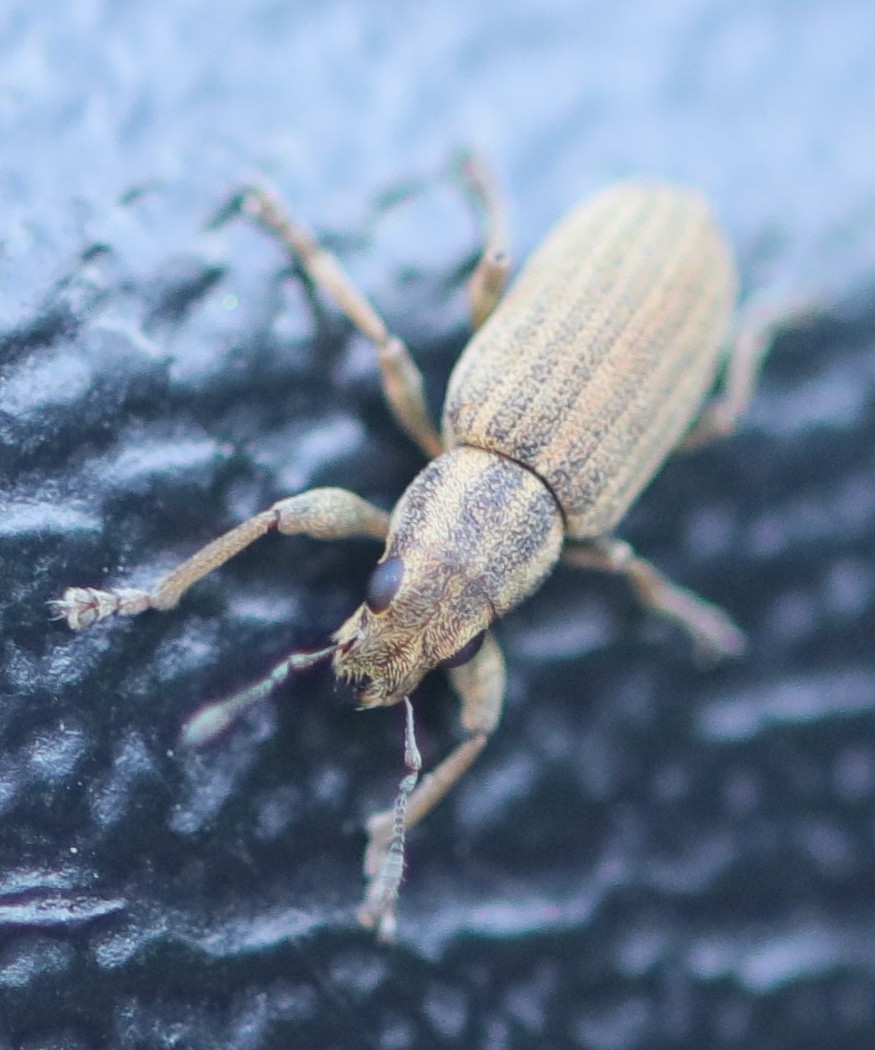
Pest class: pea_leaf_weevil